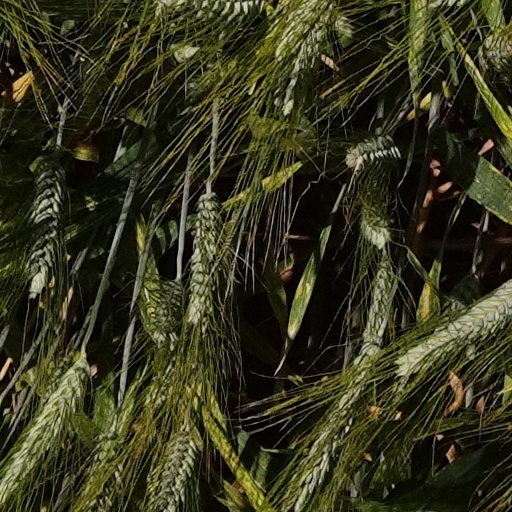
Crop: wheat